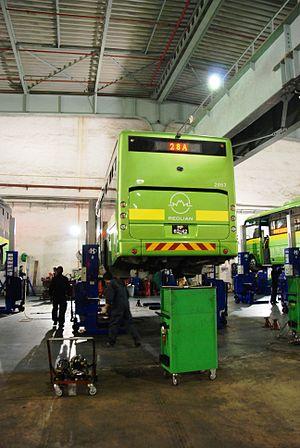
Reolian est l'un des trois opérateurs public de bus de la ville de Macao, en Chine.